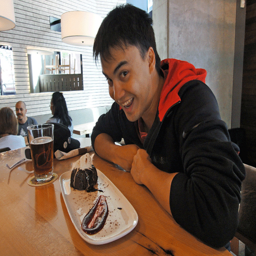
A man sitting with a pate of dessert and a beverage.
A person at a wood table with a dessert.
A ,man having a cake and some drink and three people behind him.
A man smiles with his food and glass of beer.
A man taking a photo with his chocolate dessert and a beer.